Boris Chernyshov

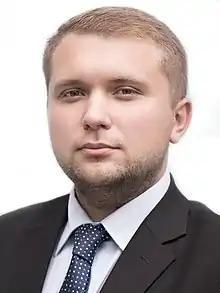
official portrait, 2016

Boris Aleksandrovich Chernyshov (born 25 June 1991, in Voronezh) is a Russian politician, a deputy of the 7th State Duma of the Russian Federation.